Dancing Ballz

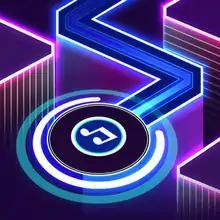
"Dancing Ballz: Magic Dance Line Tiles Game" icon

Dancing Ballz is a mobile rhythm game developed by Vietnamese video game developer Amanotes Pte. Ltd. It was released on June 15, 2017 under the name "Dancing Ballz: Color Line" and became available on iPad and iOS in August 2017. The game was replaced by its remastered sequel called "Dancing Ballz: Magic Dance Line Tiles Game", released on September 12, 2017. A spin-off titled "Dancing Ballz: Magic Beat" was released on September 21, 2020. "Magic Beat" achieved overall rating of 4.5/5 in iOS store.